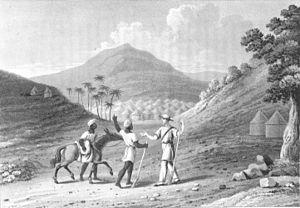
vue de Timbo (1818)
Timbo est une petite ville peul de Guinée située non loin de Mamou.Timbo abrite aussi le marché hebdomadaire des villages voisins comme Cokiya, Afia, Timbola, Soïdê Seriya et tants d'autres.